Startpage

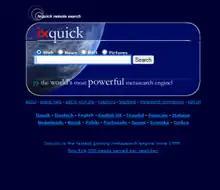
The Ixquick webpage as it appeared in 2001

Startpage.com began as a web directory on January 28th, 1998 and started mirroring Ixquick in 2003. On 7 July 2009, the company re-launched Startpage.com to fetch results only from the Google search engine. Prior to the release of Tor Browser version 4.5 in April 2015, Startpage.com was its default search engine.